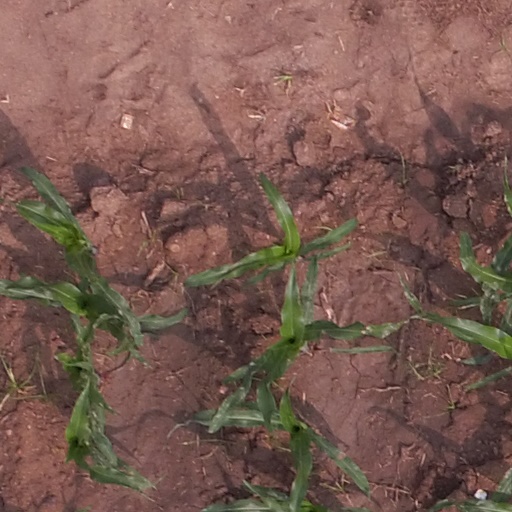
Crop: maize; corn